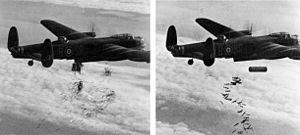
Le Groupe 100 de la Royal Air Force est un groupe spécialisé rattaché au Royal Air Force Bomber Command dont la mission était de mettre en œuvre des tactiques de protection des groupes de bombardiers attaquant le Reich et l'Europe occupée. Ces tactiques allaient du brouillage de la défense à l'attaque des chasseurs de nuit allemands.
L'Avro 683 Lancaster est un bombardier quadrimoteur de la Seconde Guerre mondiale, initialement produit par la société Avro pour l'armée de l'air britannique. Entré en service en 1942, il est construit à plus de 7 000 exemplaires et est, avec le Handley Page Halifax, le principal bombardier de la Royal Air Force durant cette période. Il se rend célèbre pour ses bombardements de nuit. Il est une des armes principales des bombardements alliés en France et plusieurs centaines de ces appareils ont participé au massif bombardement de Dresde en février 1945. Il n'en reste, en 2015, que deux encore en état de vol.
Blockbuster est le nom donné à plusieurs bombes lourdes employées au cours de la Seconde Guerre mondiale par la Royal Air Force.